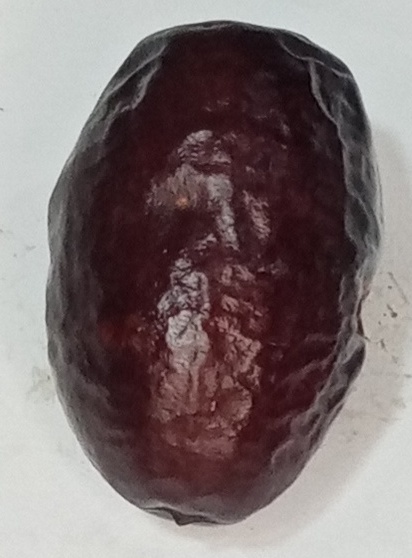
Variety: kupro
Size: large
Grade: grade-3